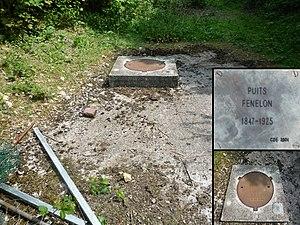
Sépulture du puits Fénelon de la Compagnie des mines d'Aniche à Aniche, près de la limite de Somain, France. 1847-1925
La Compagnie des mines d'Aniche était une compagnie qui exploitait des mines de charbon dans la région Nord-Pas-de-Calais en France et qui possédait aussi des usines et des lavoirs.